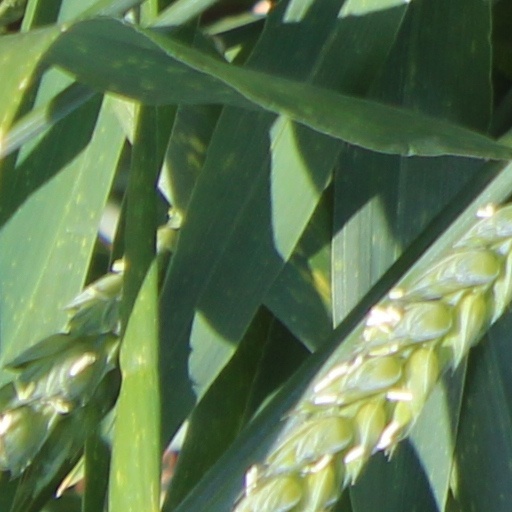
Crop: wheat